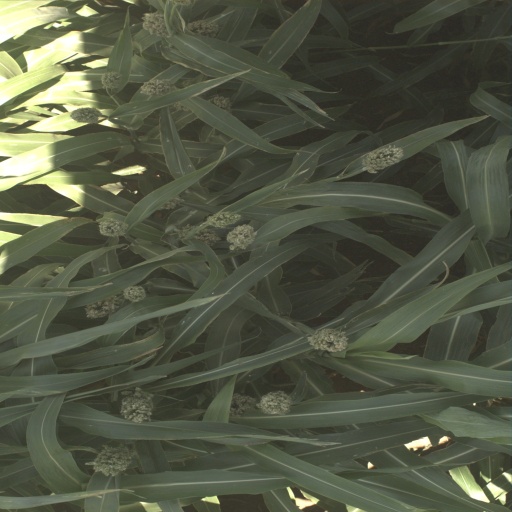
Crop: sorghum